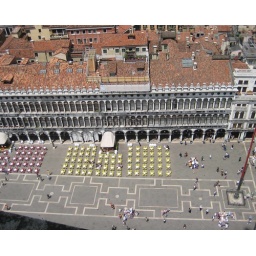
Down below is St. Mark's square with the yellow and red chairs in front of the ochestras.